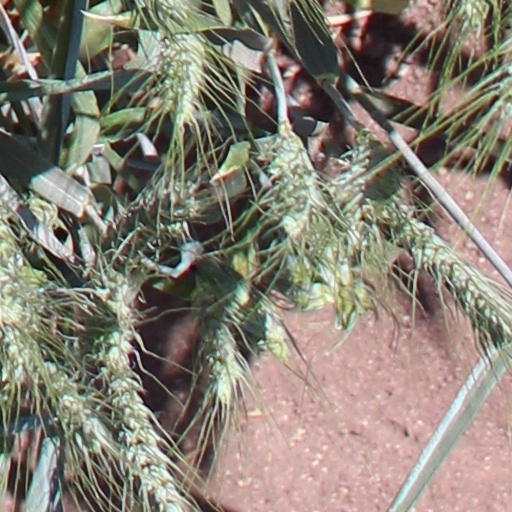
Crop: wheat